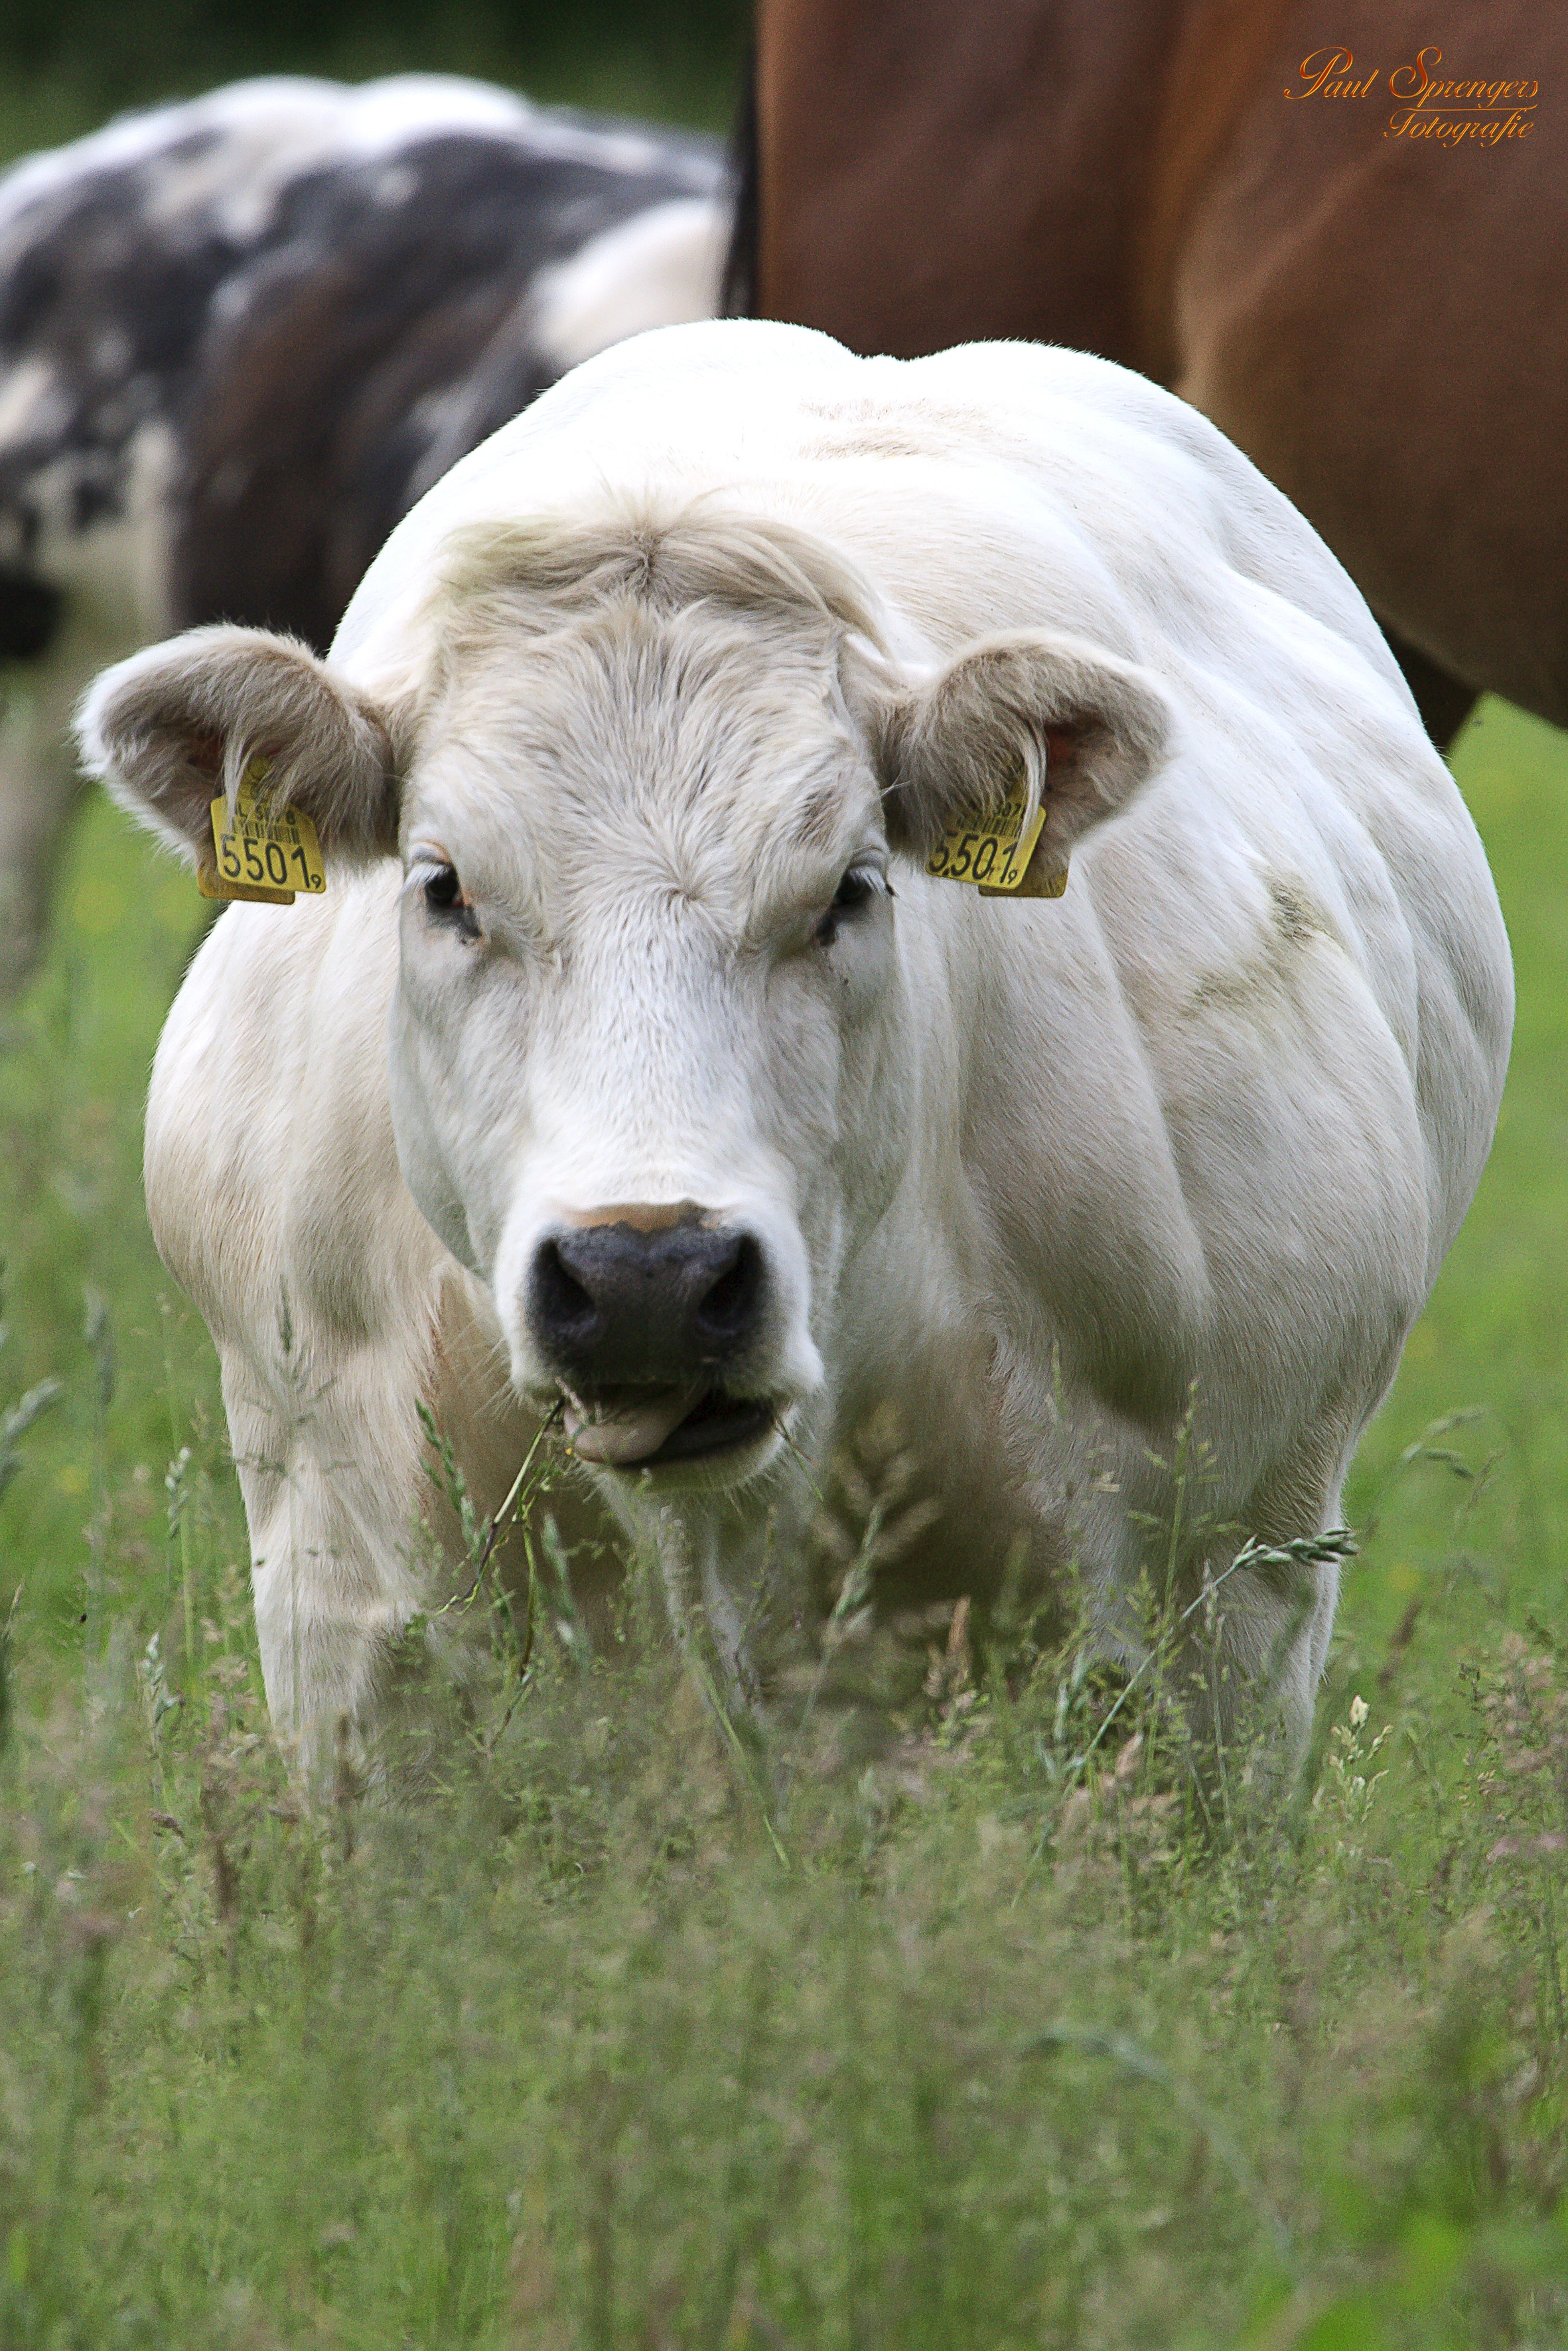
grass, field, farm, meadow, flower, wildlife, horn, cow, herd, pasture, grazing, mammal, fauna, grassland, animals, vertebrate, dairy cow, cattle like mammal, cow goat family